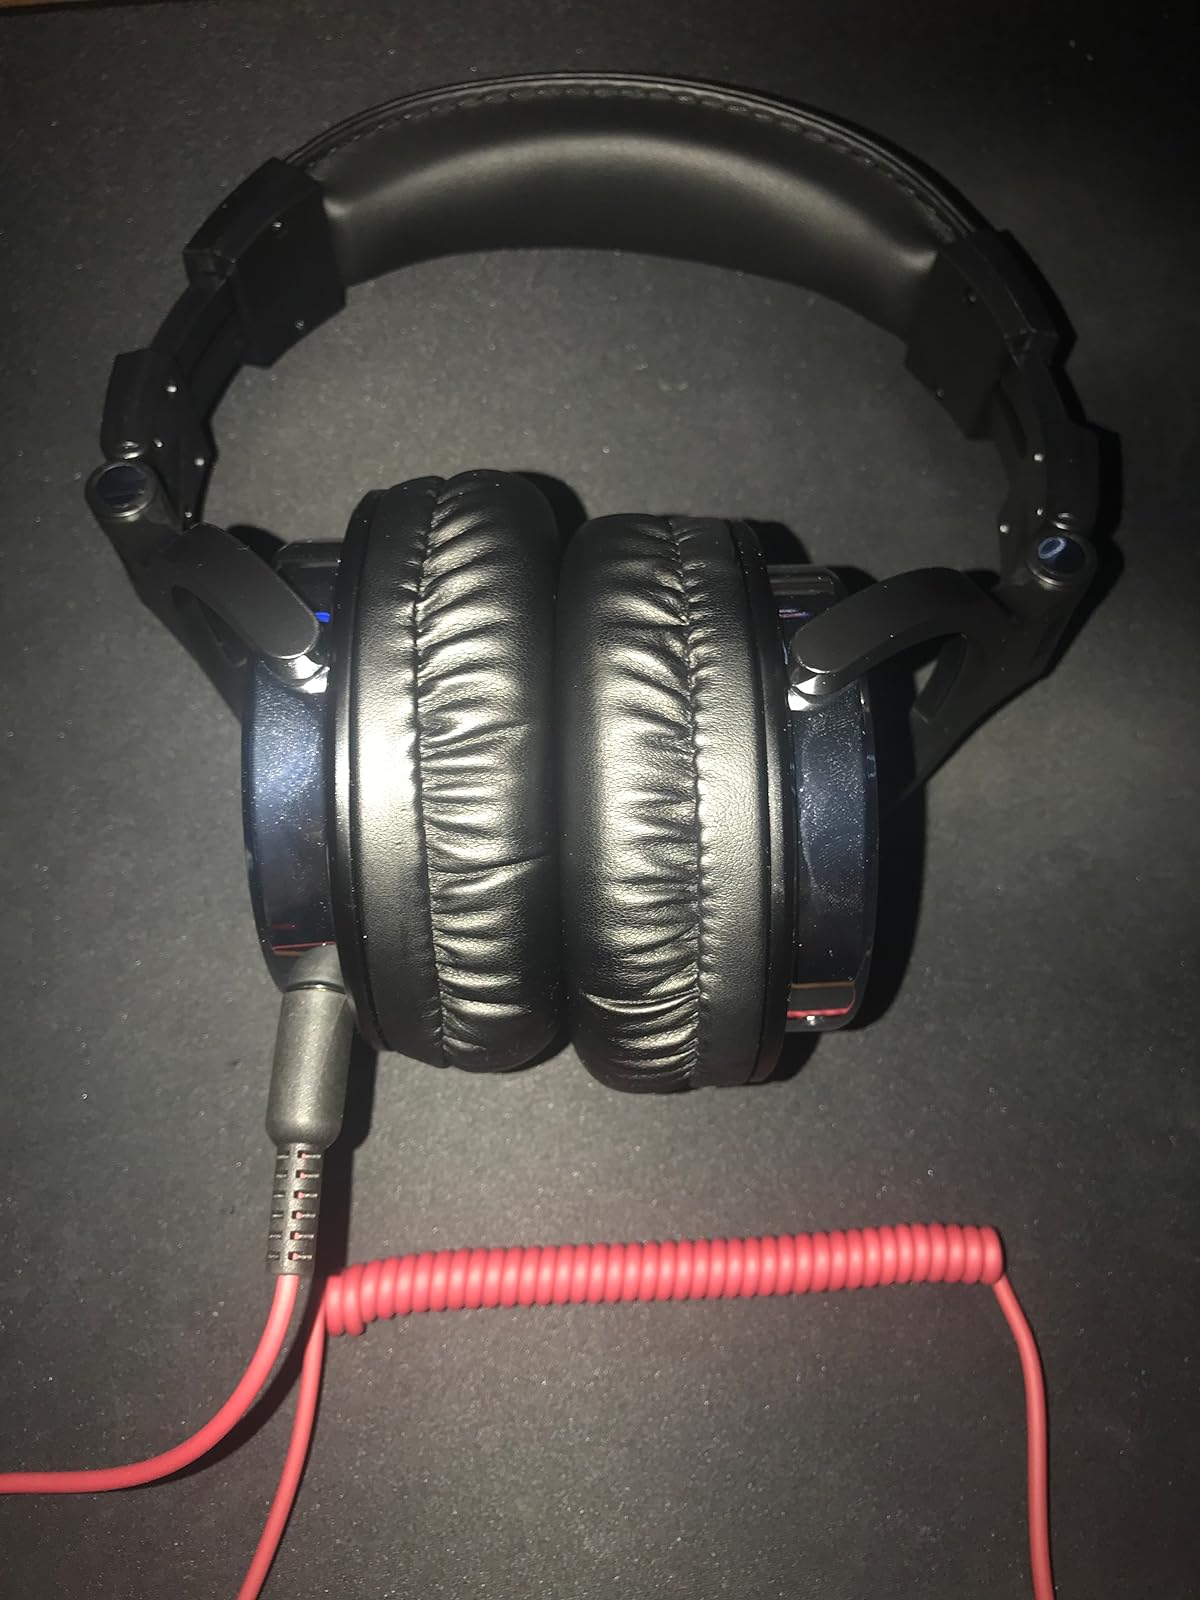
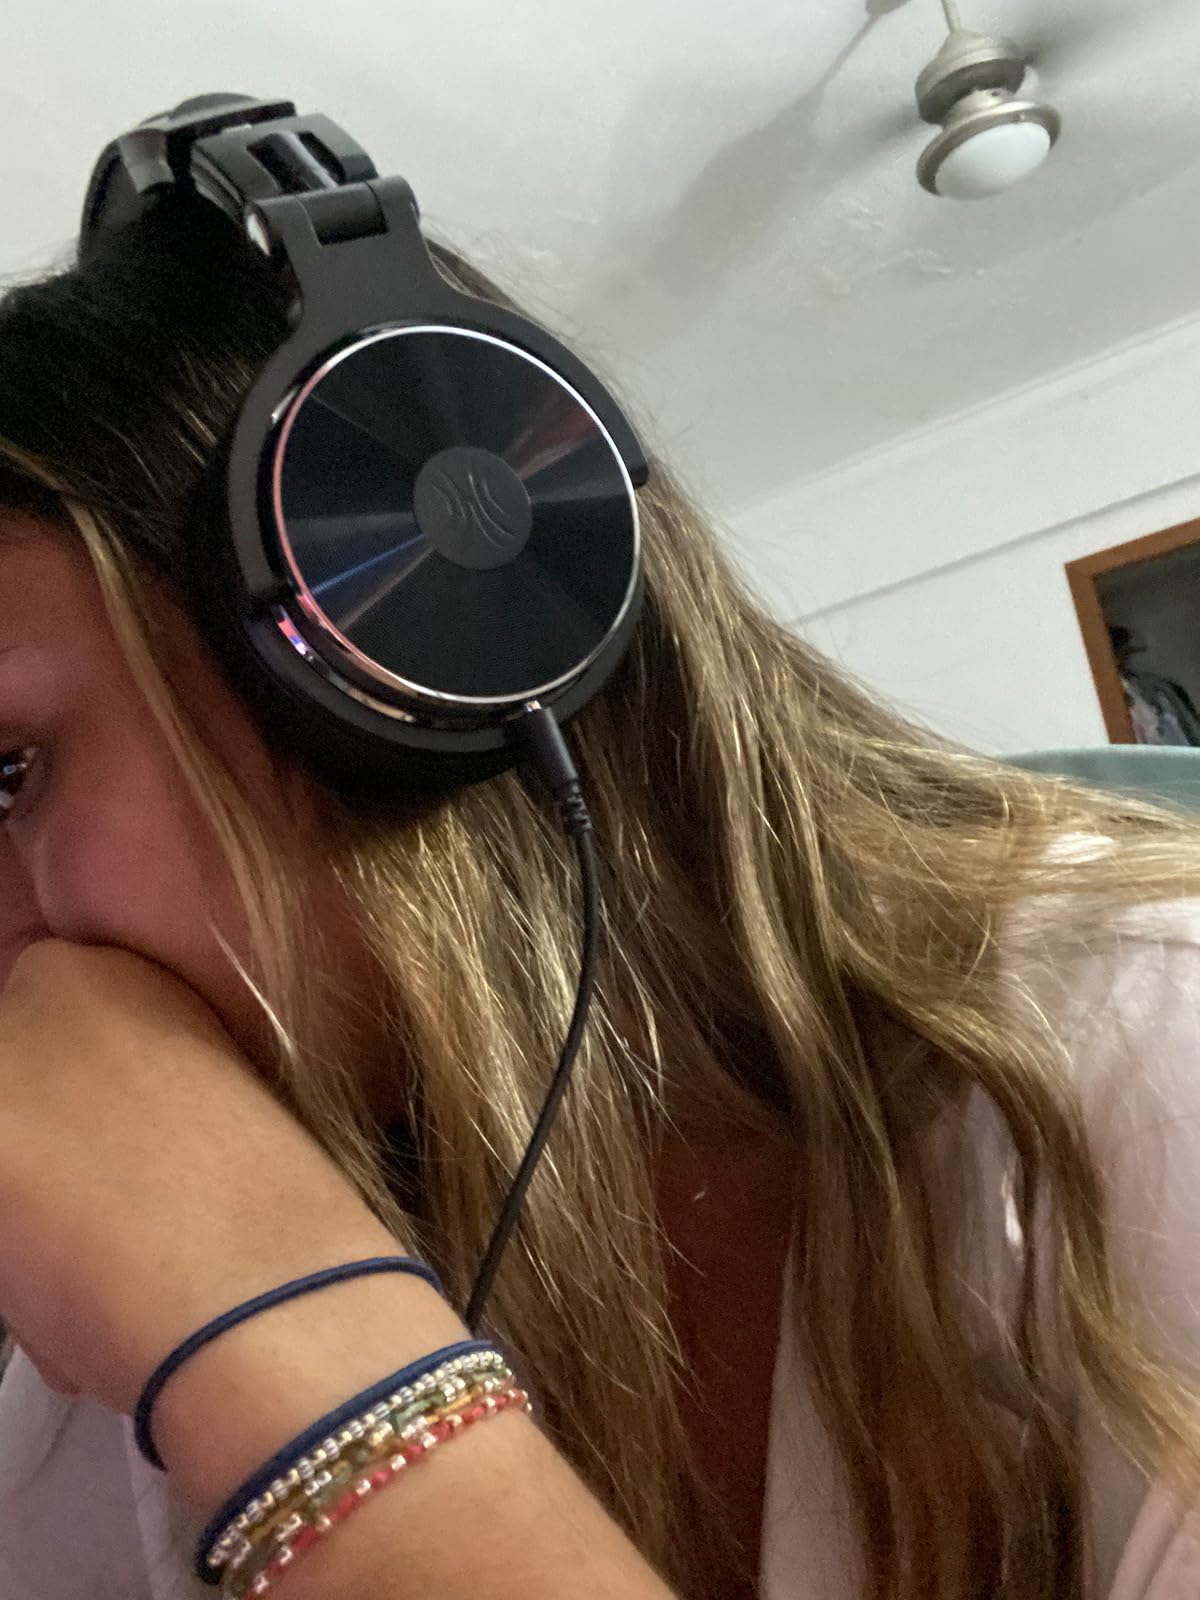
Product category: headphones
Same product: yes